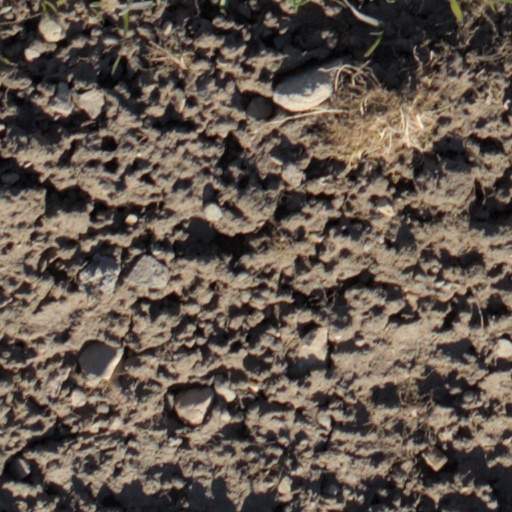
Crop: wheat